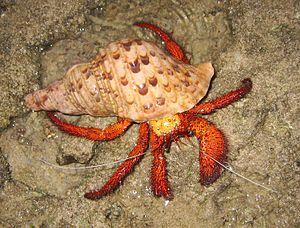
Le Bernard-l'ermite à points blancs est un crustacé décapode tropical de la famille des Diogenidae.
L'habitat conchylicole est le fait des animaux qui trouvent refuge dans les coquilles de mollusques morts : on parle d'espèce, d'animal, de poisson conchylicole. Souvent de petite taille, ils trouvent dans ces résidus de mollusques morts une protection contre la prédation, mais aussi pour certains un lieu de vie et de reproduction. Dans le lac Tanganyika, par exemple, un grand nombre de petites espèces de poissons, certaines parmi les plus petites au monde dans la famille des cichlidae, peuplent et habitent ces refuges tout au long de leur vie. D'autres espèces des lacs et cours d'eau voisins, mais aussi certaines espèces de poissons d'eau de mer présentent le même genre de comportement. Un cas bien connu est celui des bernard-l'hermitte, qui ont besoin d'une protection externe pour leur abdomen et qui au fur et à mesure de leur croissance changent de coquille pour qu'elle soit toujours adaptée à leur taille. Les amateurs terrariophiles et de bernard-l'hermitte terrestre ou côtier affichent grand plaisir d'ailleurs à fournir à leurs pensionnaires des coquilles préalablement colorées ou peintes des plus farfelus motifs, pratique vivement déconseillée en milieu aquatique.